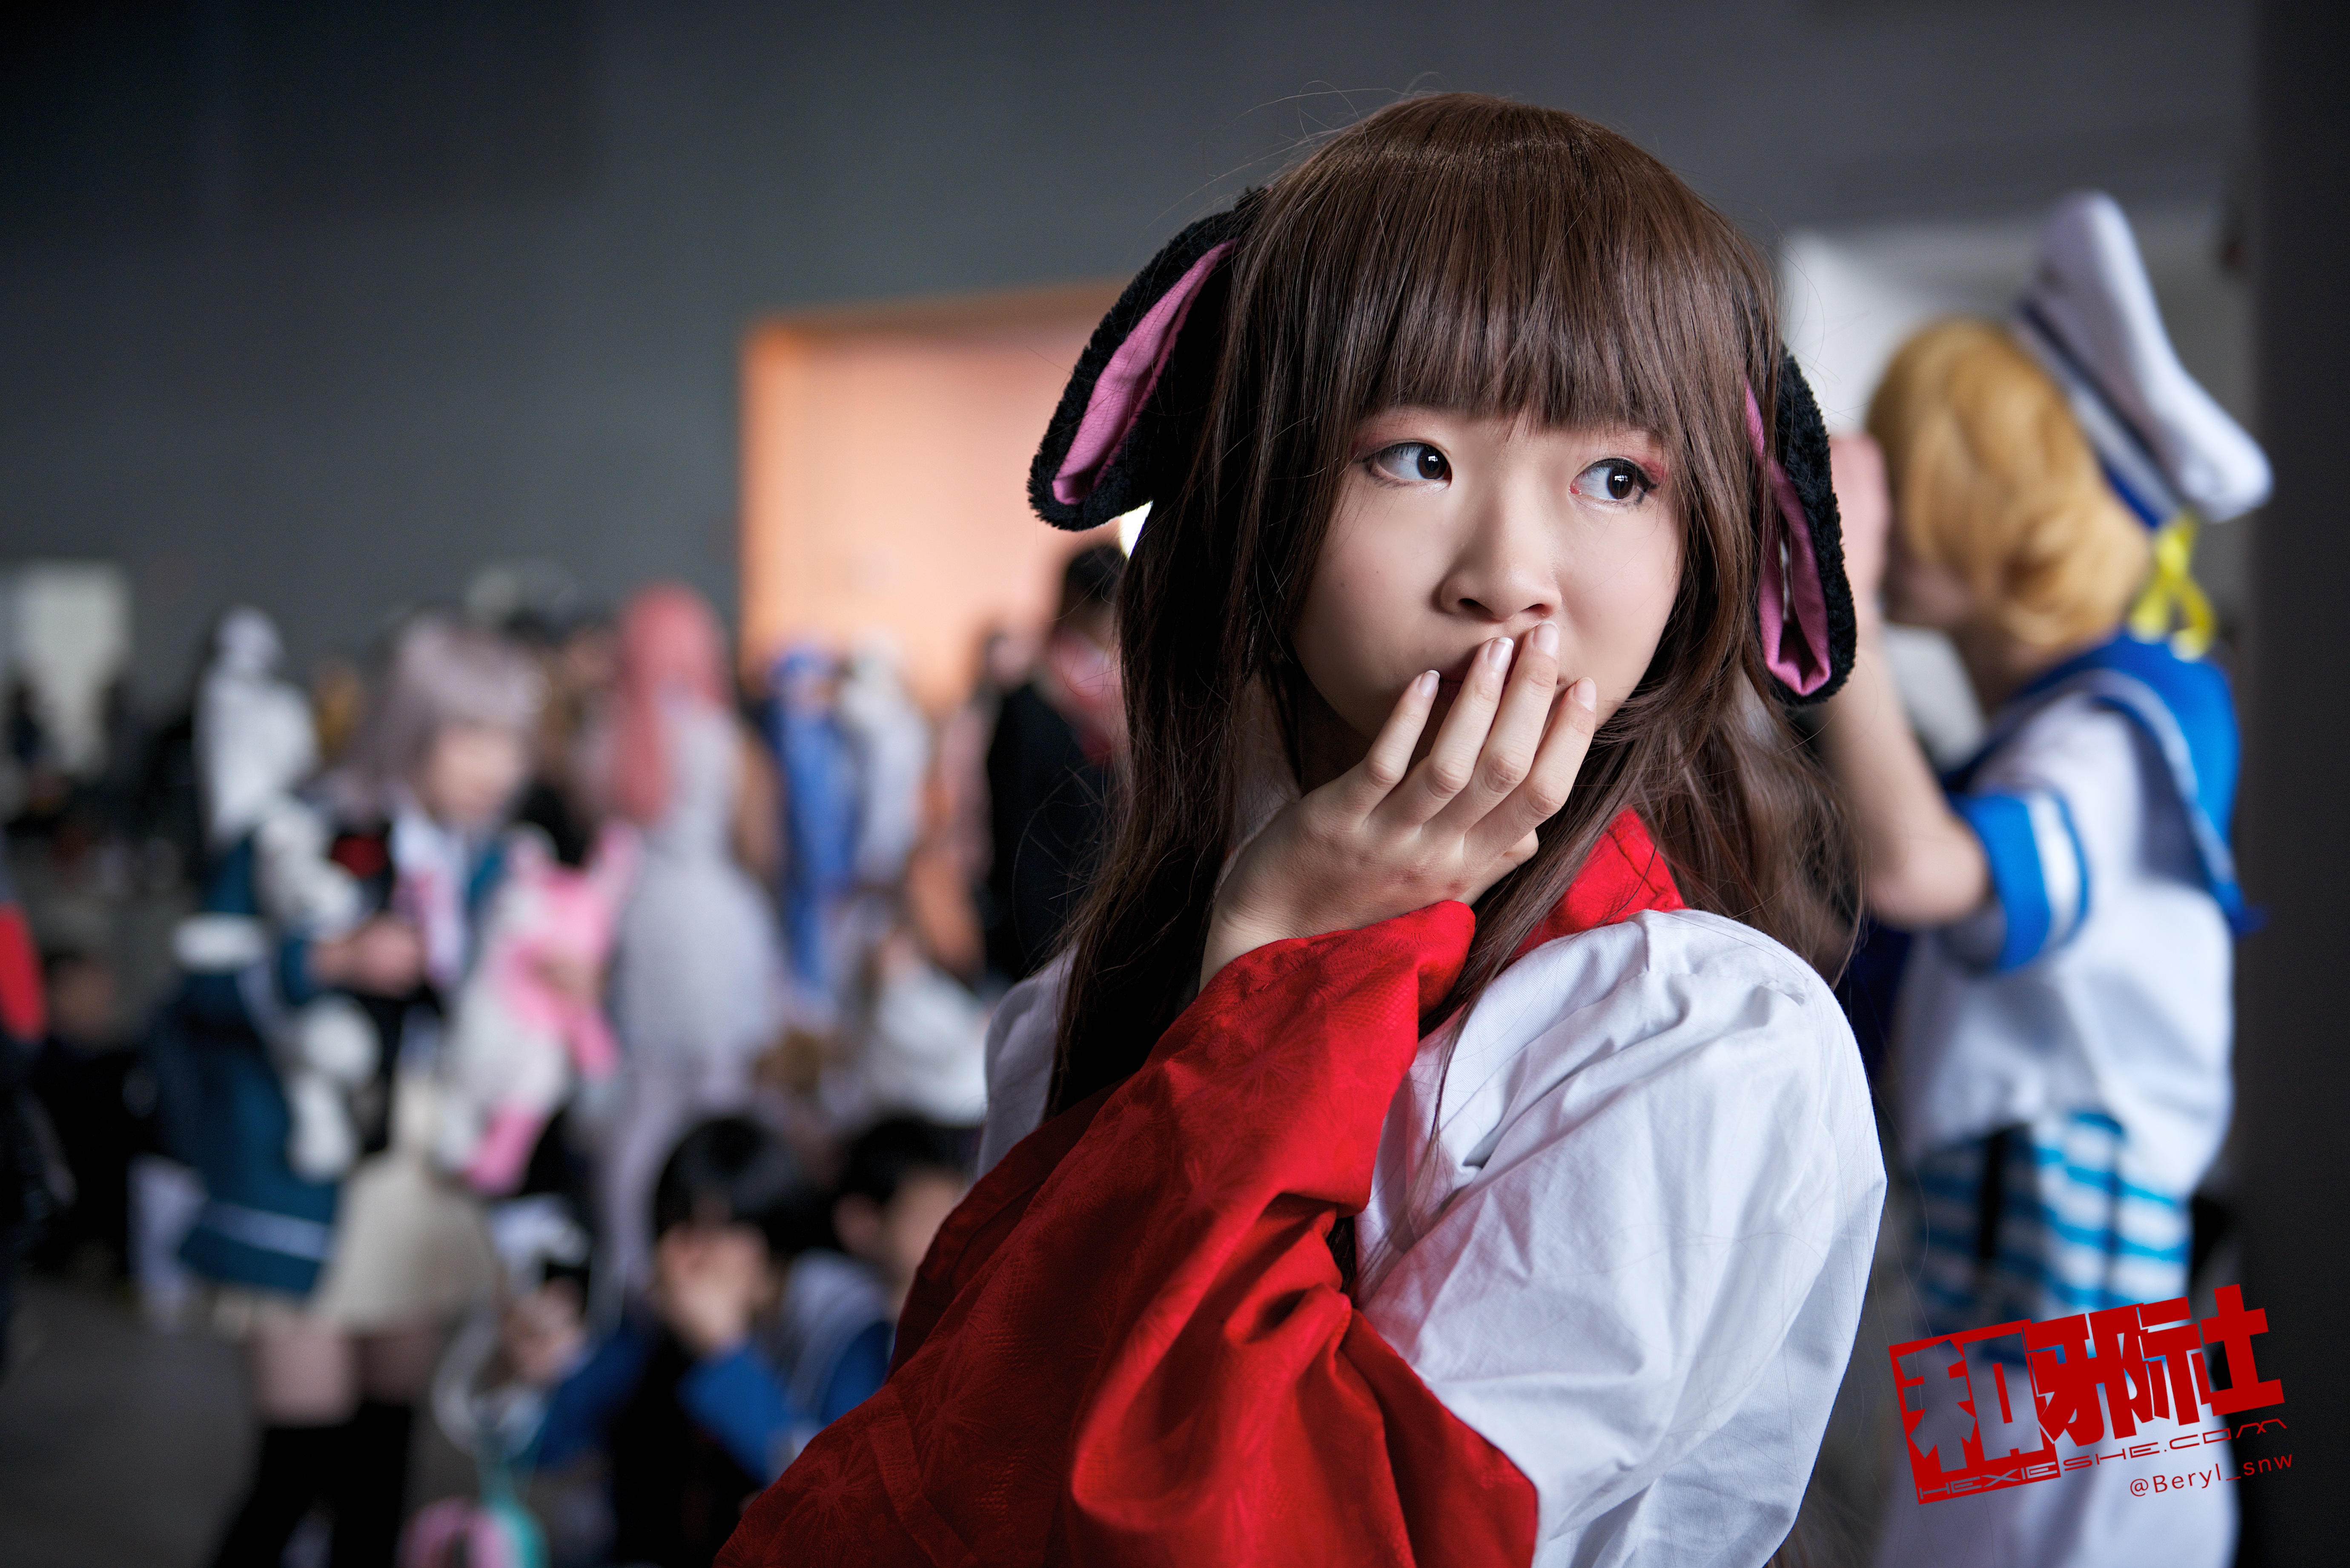
girl, play, cute, portrait, fashion, nikon, clothing, cosplay, girls, japanese, f28, 2470, costume, d800e, anime, comic, comiccon, convention